Château de Beauregard (Isère)

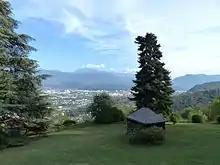
View from the château de Beauregard over the city of Grenoble.

The Château de Beauregard is an historic château in Seyssinet-Pariset, Isère, France. It was built in the 18th century. It has been listed as an official historical monument since December 15, 1997.